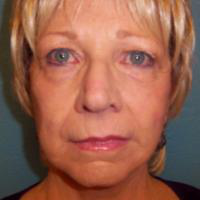
Age group: age 66-80